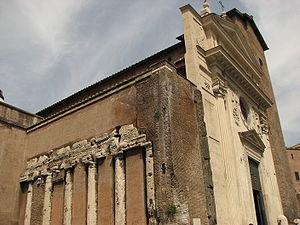
Spes est, dans la religion romaine, la déesse de l'Espérance. De nombreux temples de Spes sont connus et les inscriptions indiquent que la déesse recevait aussi bien un culte public que privé.